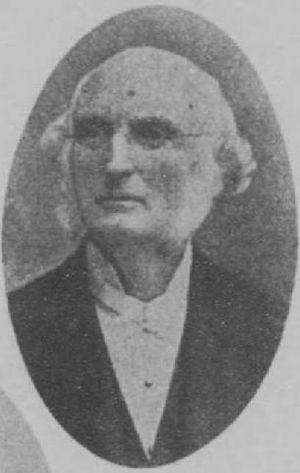
Samuel Robbins Brown, né le 16 juin 1810 dans le Connecticut et décédé à l'âge de 70 ans le 20 juin 1880 à Stockbridge dans le Massachusetts, est un religieux américain missionnaire en Chine et au Japon au nom de l'église réformée néerlandaise.